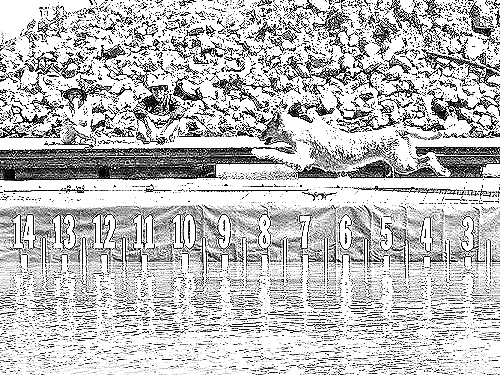
Portrait style: Sketch Portrait